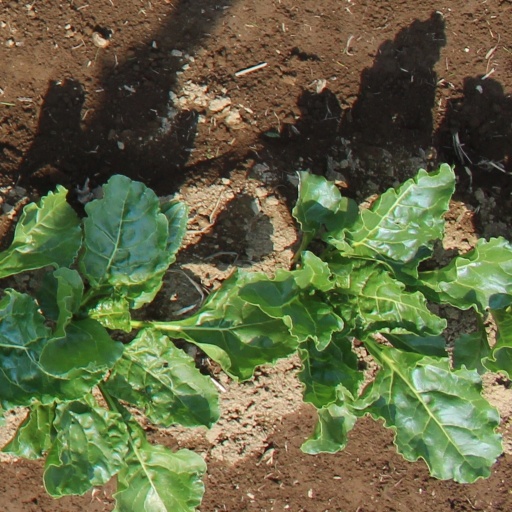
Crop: sugar beet